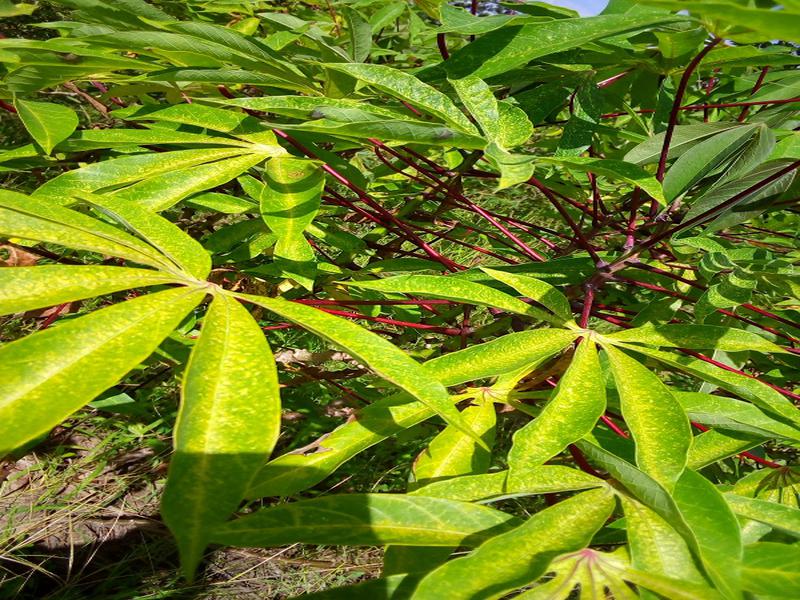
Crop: cassava
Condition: brown_streak_disease